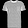
Label: T - shirt / top